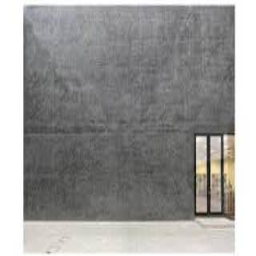
Kunstmuseum Liechtenstein